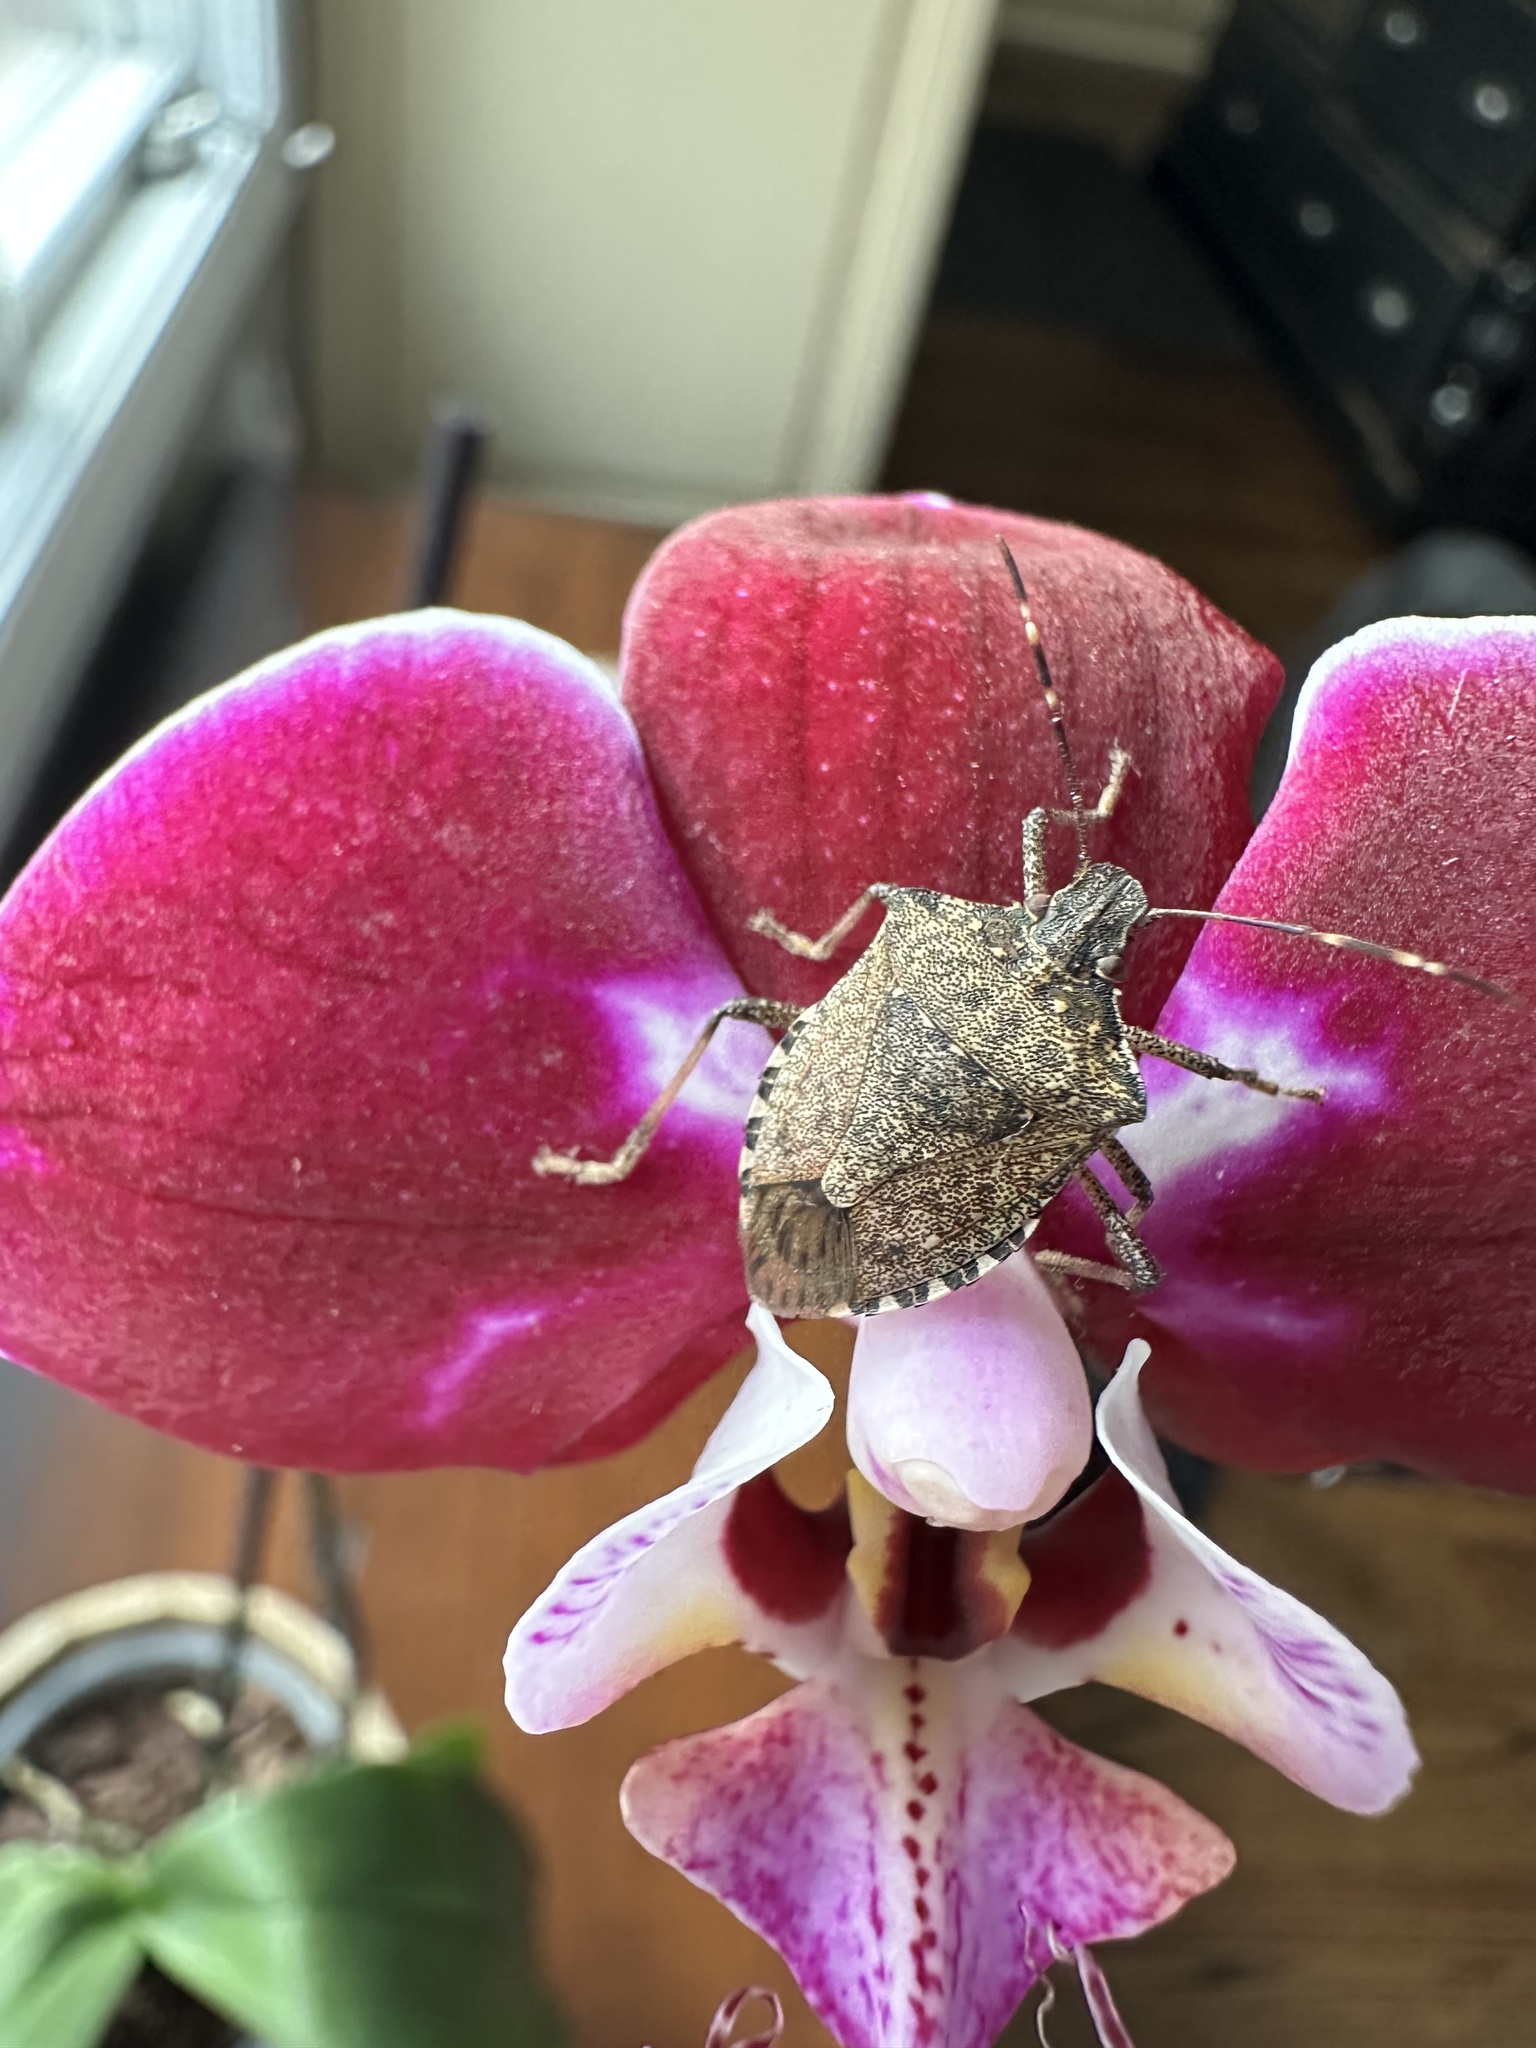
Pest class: stink_bug